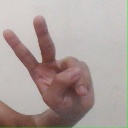
अक्षर: ऐ